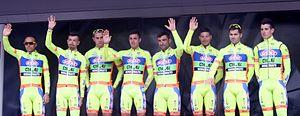
La saison 2014 de l'équipe cycliste Neri Sottoli est la sixième de cette équipe.